Missouri University of Science and Technology

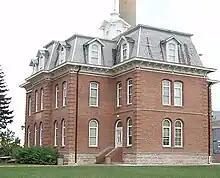
The Rolla Building, 2008

Engineering and agricultural education was a rarity in American higher education in 1860, but that changed dramatically in 1862, when the Morrill Land-Grant Acts passed Congress. The law gave generous deeds of public land to states that created schools with programs in engineering and scientific agriculture. Debates over the Civil War and reconstruction slowed progress in Missouri, but finally in 1870 the obvious importance of mining in the state, as well as agriculture, forced the legislature to create the Missouri School of Mines and Metallurgy in Rolla as part of the state system, and a new agricultural program at the University of Missouri in Columbia.